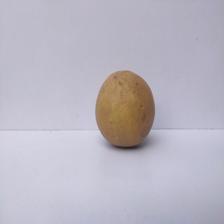
Size: Large